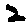
Label: 2